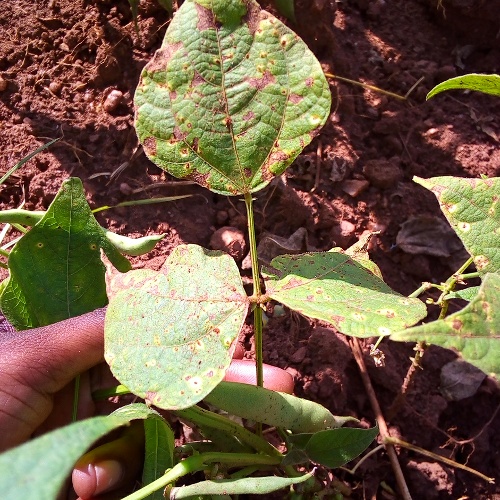
Leaf condition: bean_rust